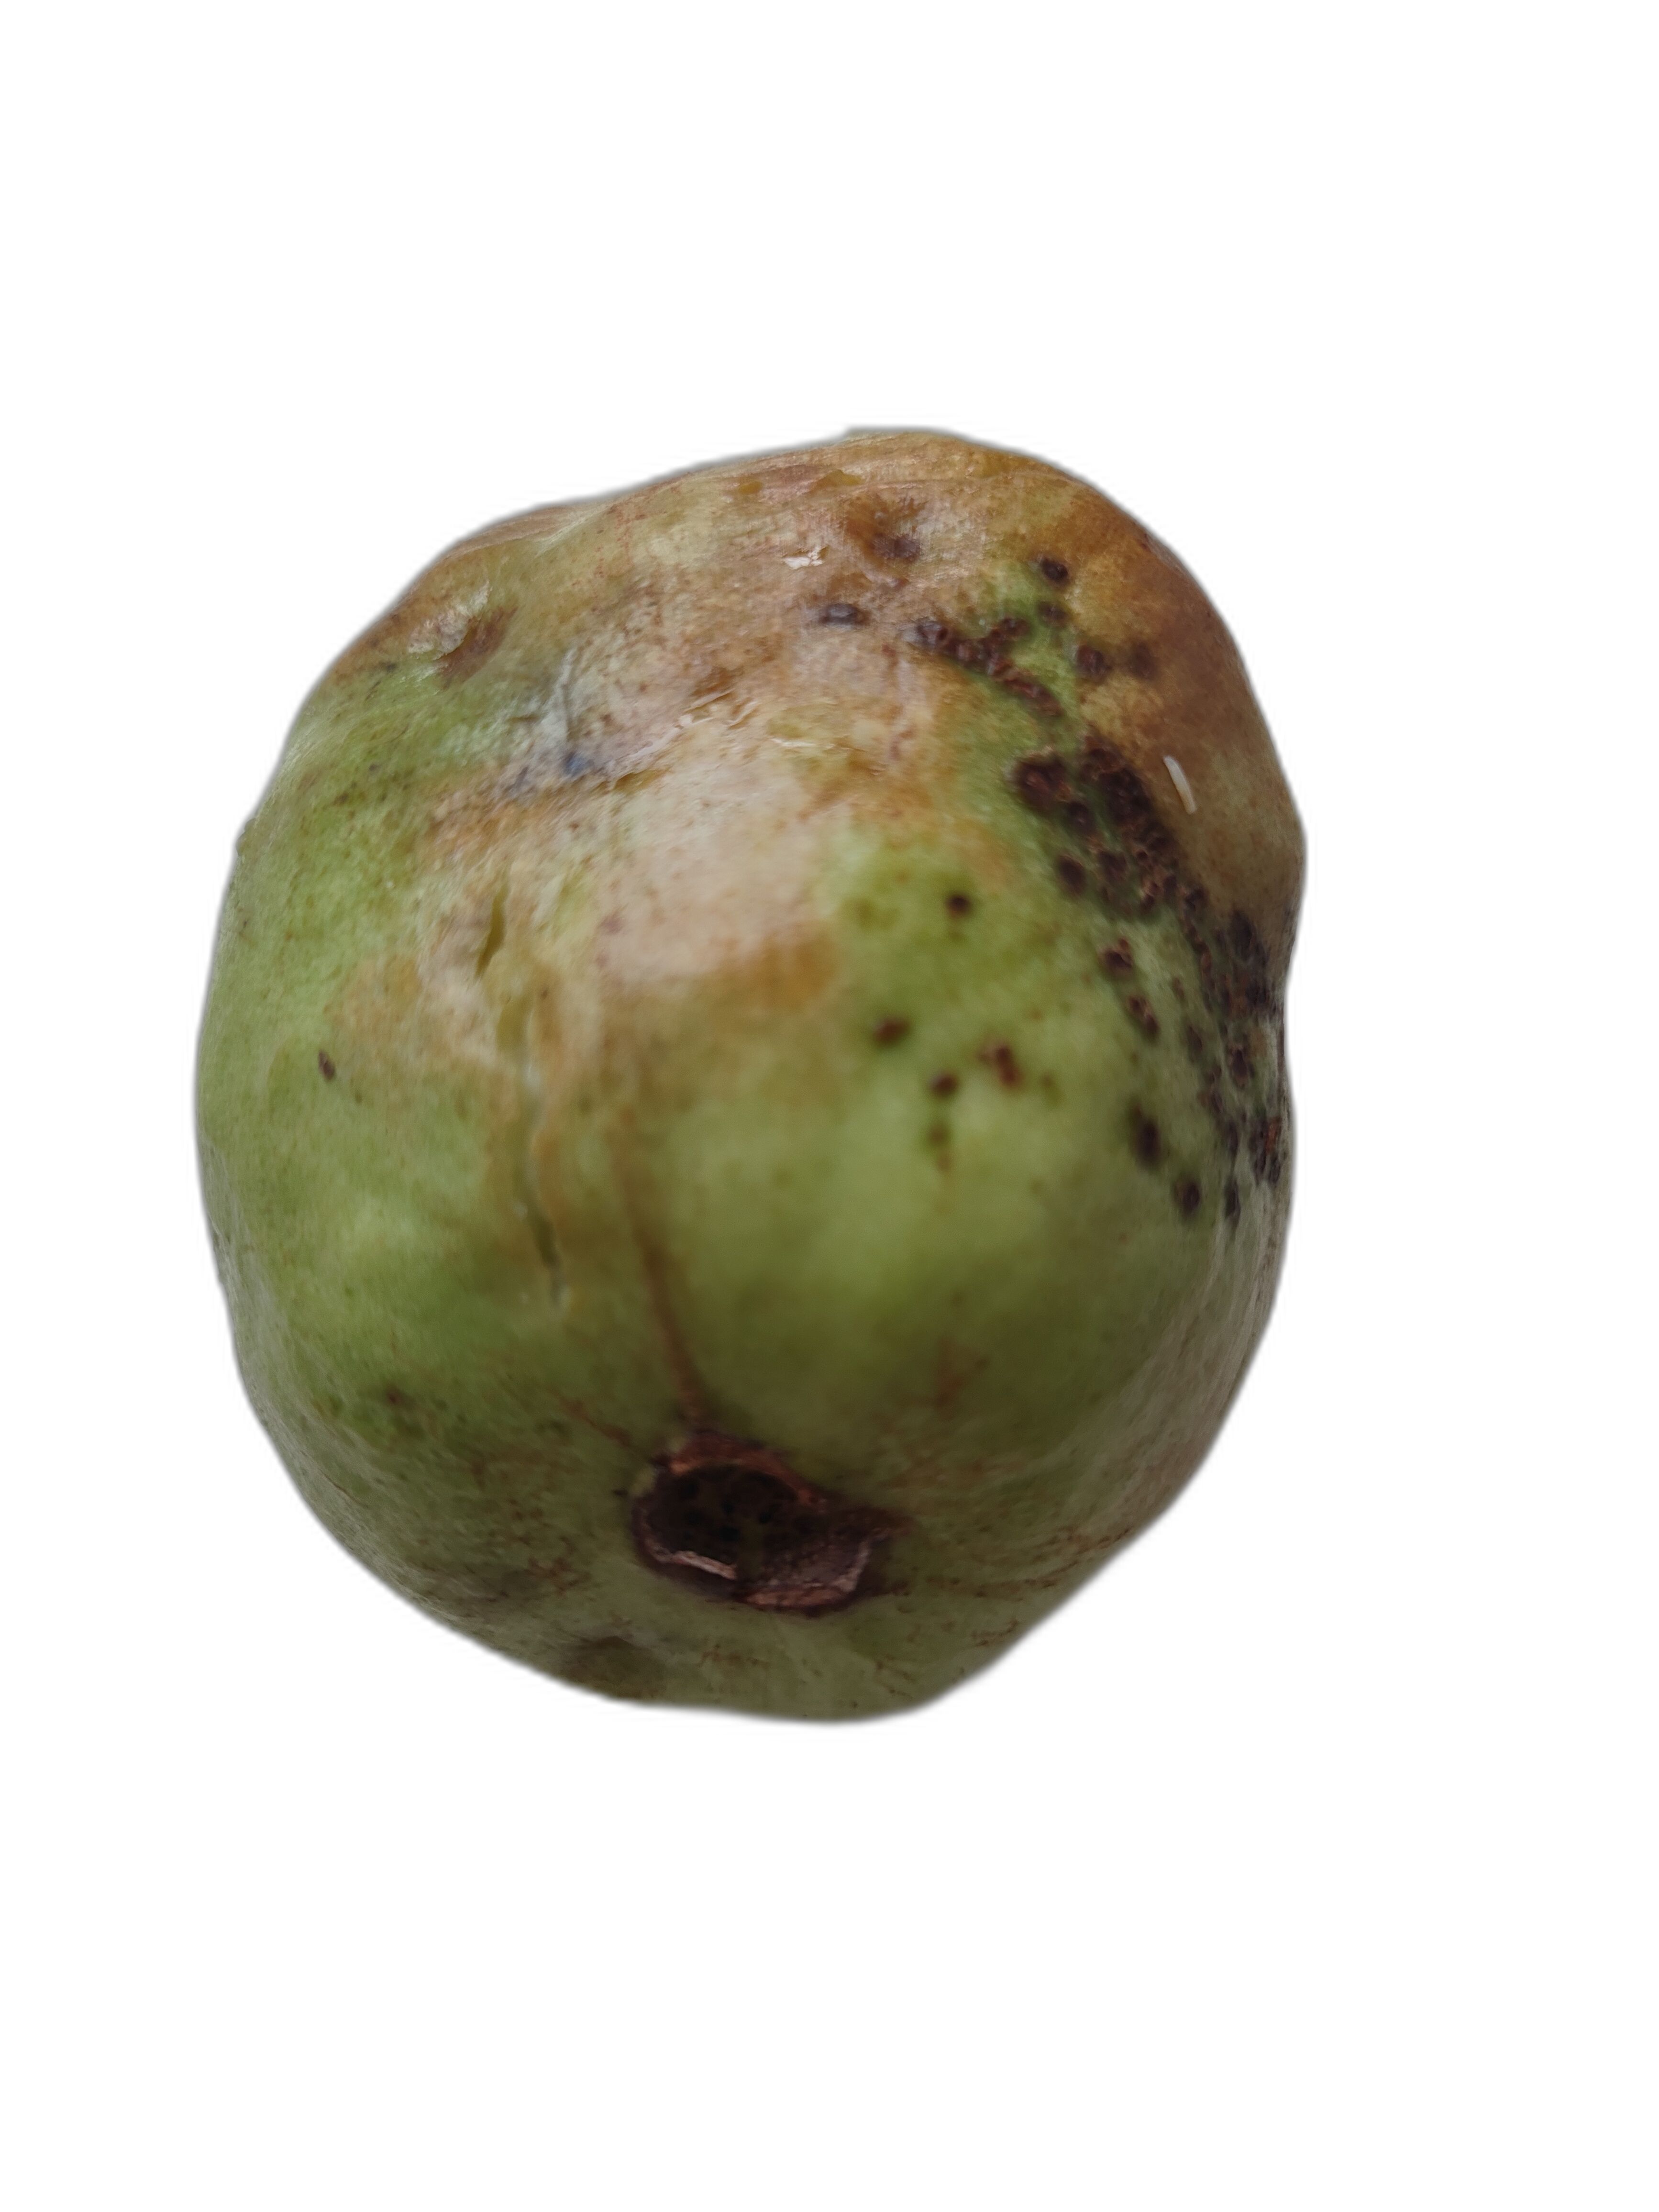
Plant part: fruit
Disease: Styler end root